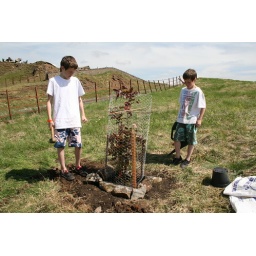
Hole dug, tree planted, cage made, stone base in place...bought by Granny and Grandad, planted by Grandkids.